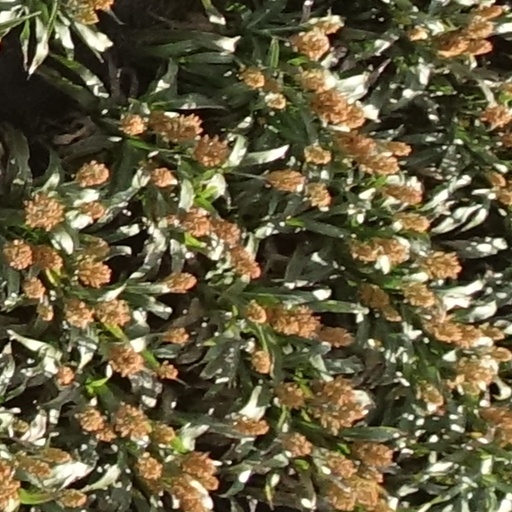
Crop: sorghum